Abdul Nazer Mahdani

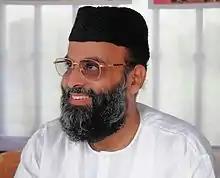

Abdul Nasar Ma'dani (born 18 January 1966), also spelled Abdunnasir Ma'dani is an Indian politician and Islamic cleric. He is the leader of Peoples Democratic Party (PDP) from Kerala.